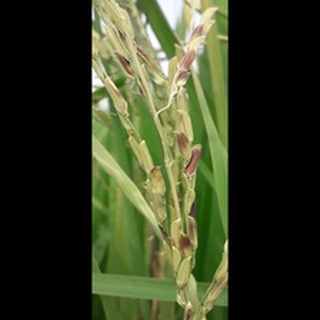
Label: diseased_rice